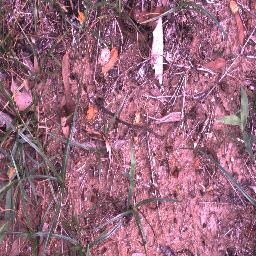
Label: negative